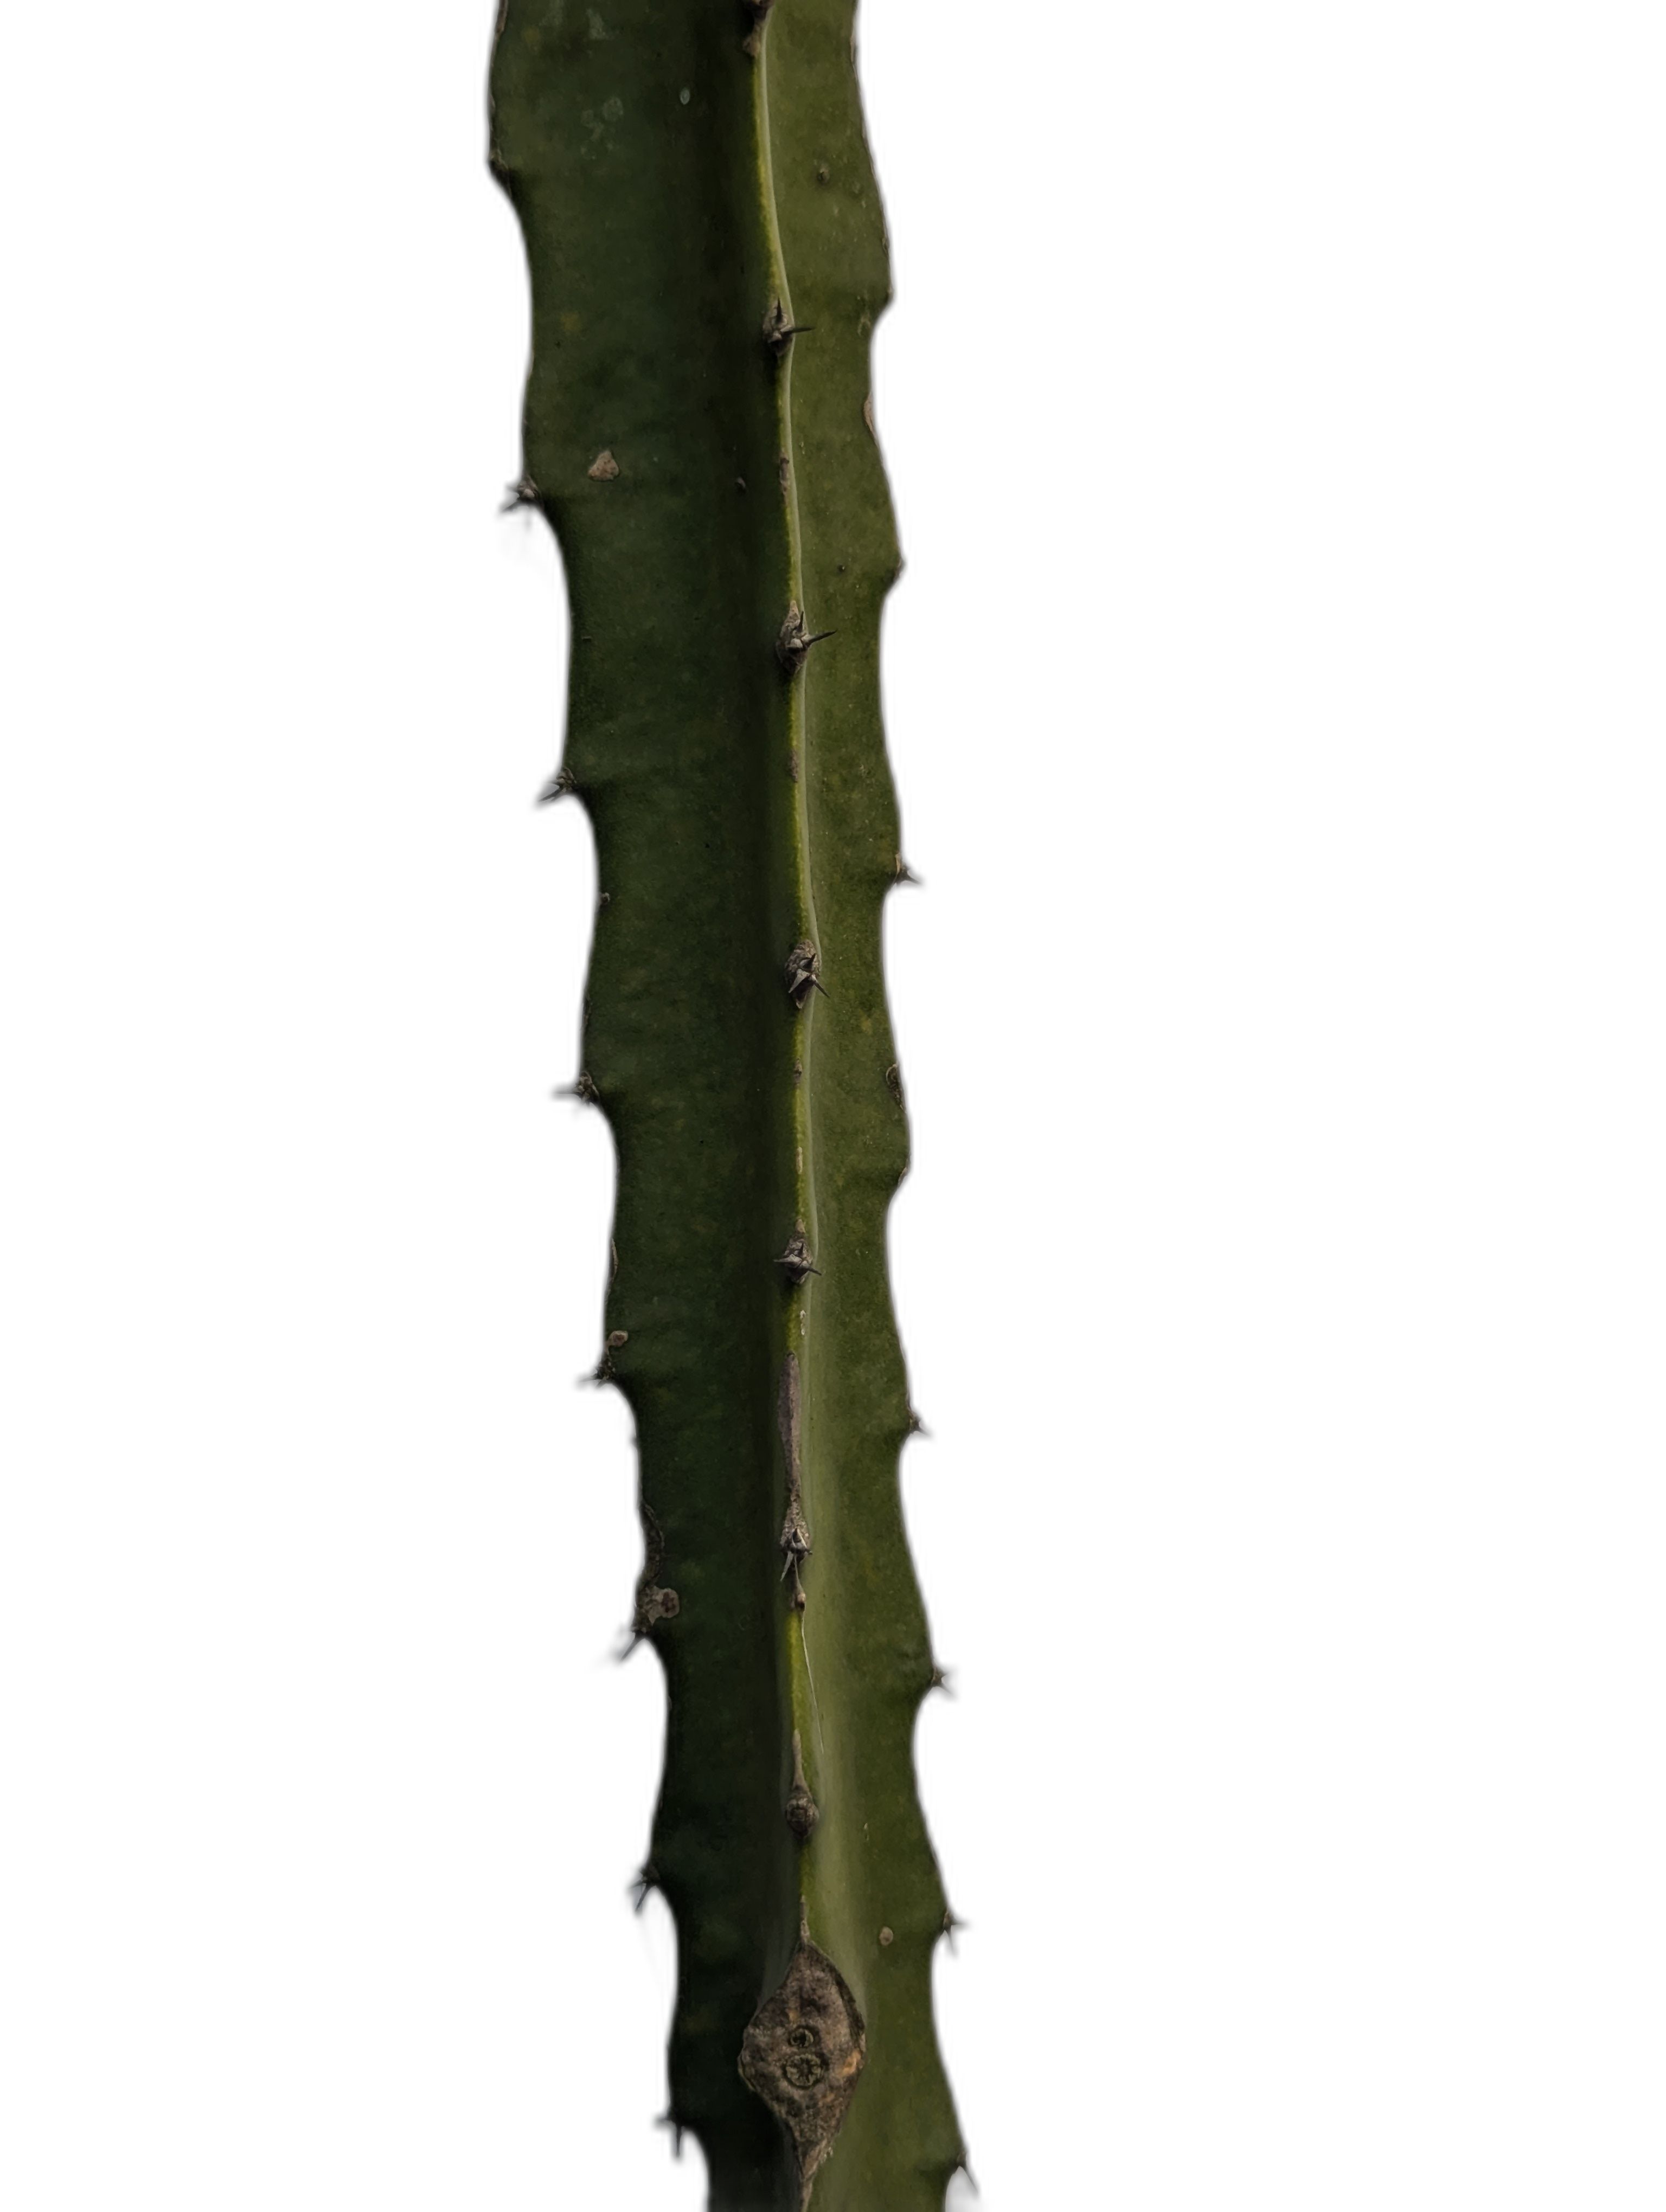
Label: Good leaf